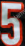
Number: 5